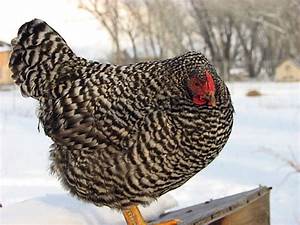
Label: chicken